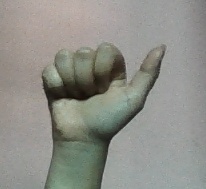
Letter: dhad